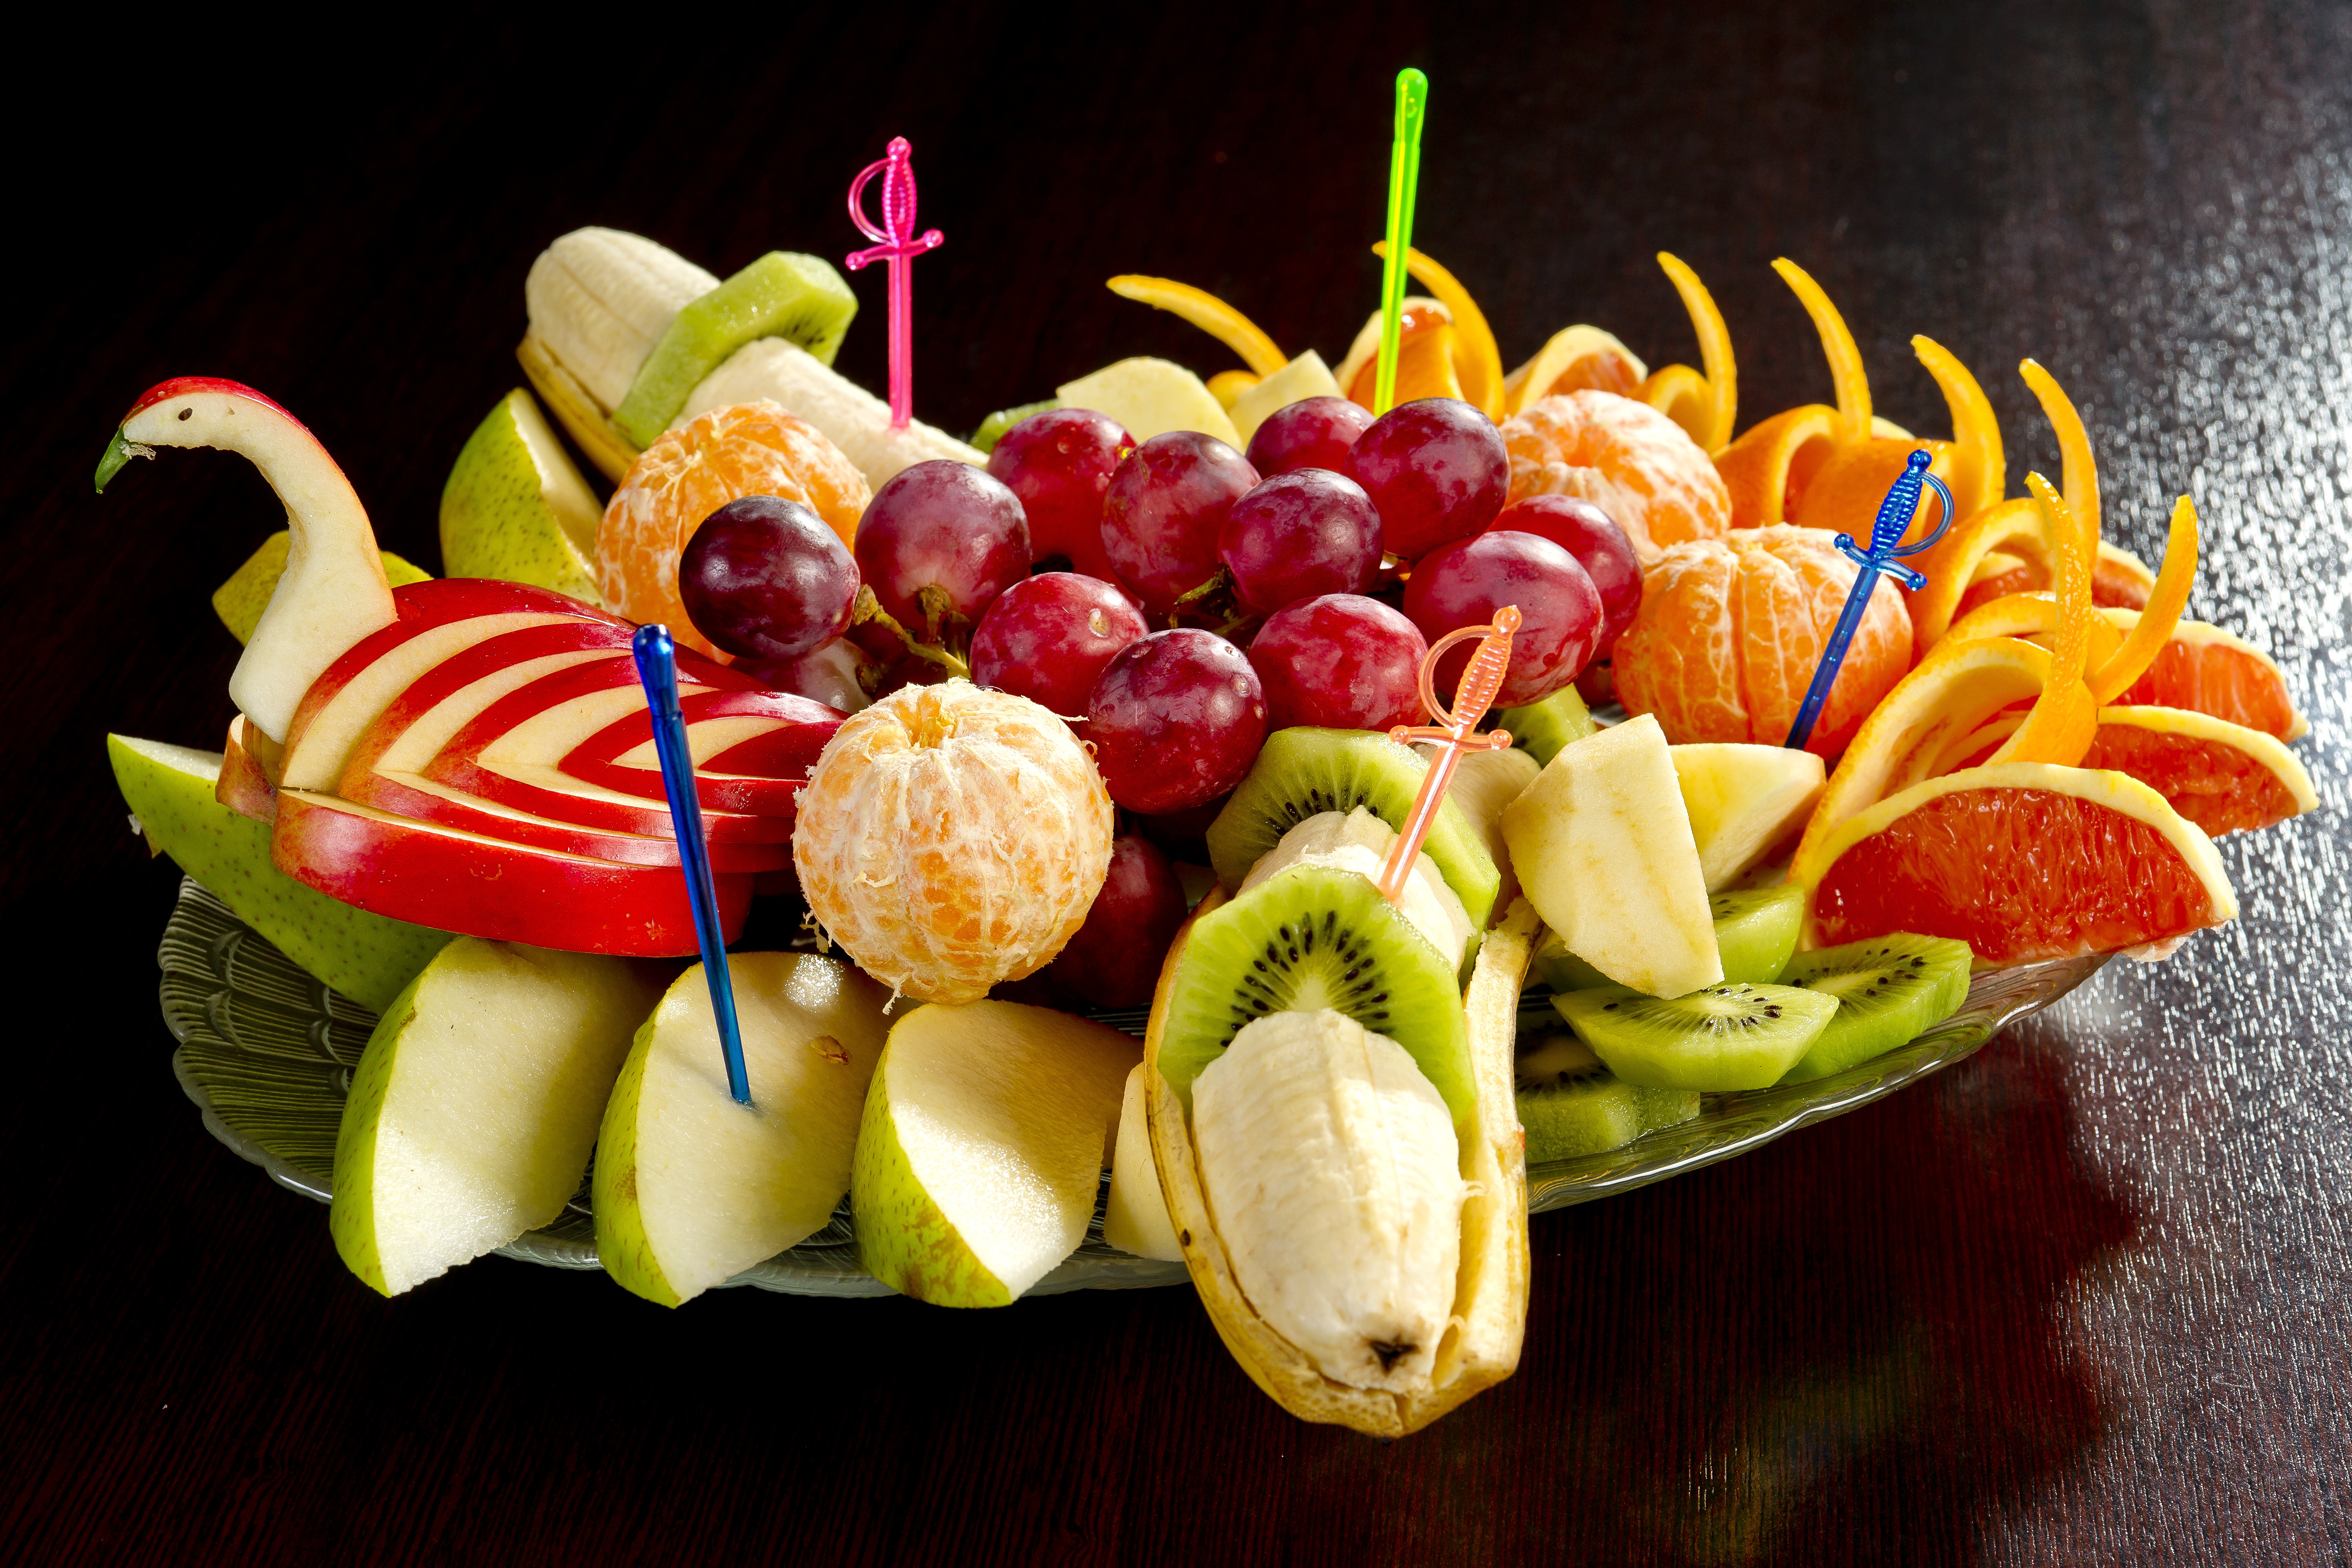
plant, fruit, flower, ripe, dish, meal, food, produce, vegetable, healthy, dessert, cuisine, delicious, still life, nutrition, grapes, healthy food, floristry, black background, flowering plant, useful, hors d oeuvre, floral design, flower arranging, korean cuisine